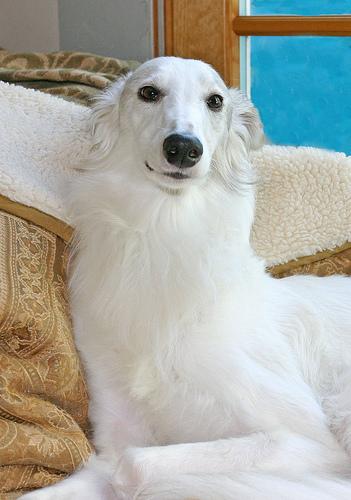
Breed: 226-n000064-borzoi